Joseph Beer

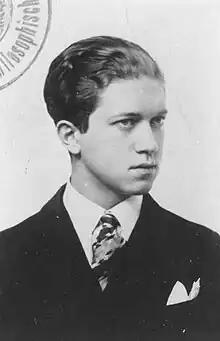
Joseph Beer in Highschool

Beer was born in 1908 in Chodorow, Galicia, today Khodoriv near Lviv, the second child of Uri Isidore Beer, a wealthy banker, and Amelie Esther Malka Beer nee Silver; he had an older brother and a younger sister. Beer started composing in his early teens and attended the Lviv Conservatory at the time called Lwów Conservatory, during his high school years.